Parachute Regiment (United Kingdom)

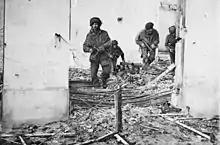
British paratroopers in Oosterbeek, September 1944

The 1st, 2nd and 3rd Battalions (1st Parachute Brigade) and the 10th, 11th and 156th Battalions (4th Parachute Brigade) were next in action in Operation Market Garden in the Netherlands with the 1st Airborne Division. The resulting Battle of Arnhem has since become a byword for the fighting spirit of British paratroops and set a standard for the Parachute Regiment. The division's mission was to capture intact the road, rail and pontoon bridges over the Lower Rhine at Arnhem and hold them until relieved, which was expected to occur two or three days later. A shortage of transport aircraft hindered operations, and it would take two days for all three of the division's brigades to arrive. It was decided that the 1st Parachute and the airlanding brigade would land on the first day. The DZs and LZs would be secured by the airlanding brigade, whilst the 1st, 2nd and 3rd Parachute battalions would head into Arnhem and capture the bridges. On the second day, the 4th Parachute Brigade would arrive. These battalions would dig in north and north-west of Arnhem.